History of the Sri Lanka national cricket team

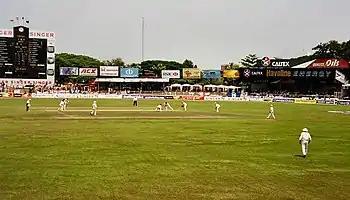
Marvan Atapattu, Sri Lankan captain between 2002 and 2005, scored three centuries, including 201 not out against England, at the Sinhalese Sport Club Ground in March 2001

On 14 June 2000, Sri Lanka played their 100th match against Pakistan on 14 June 2000. They played this match at SSC, Colombo under the leadership of Sanath Jayasuriya. Pakistan won the watch by 5 wickets.